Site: brandenburg
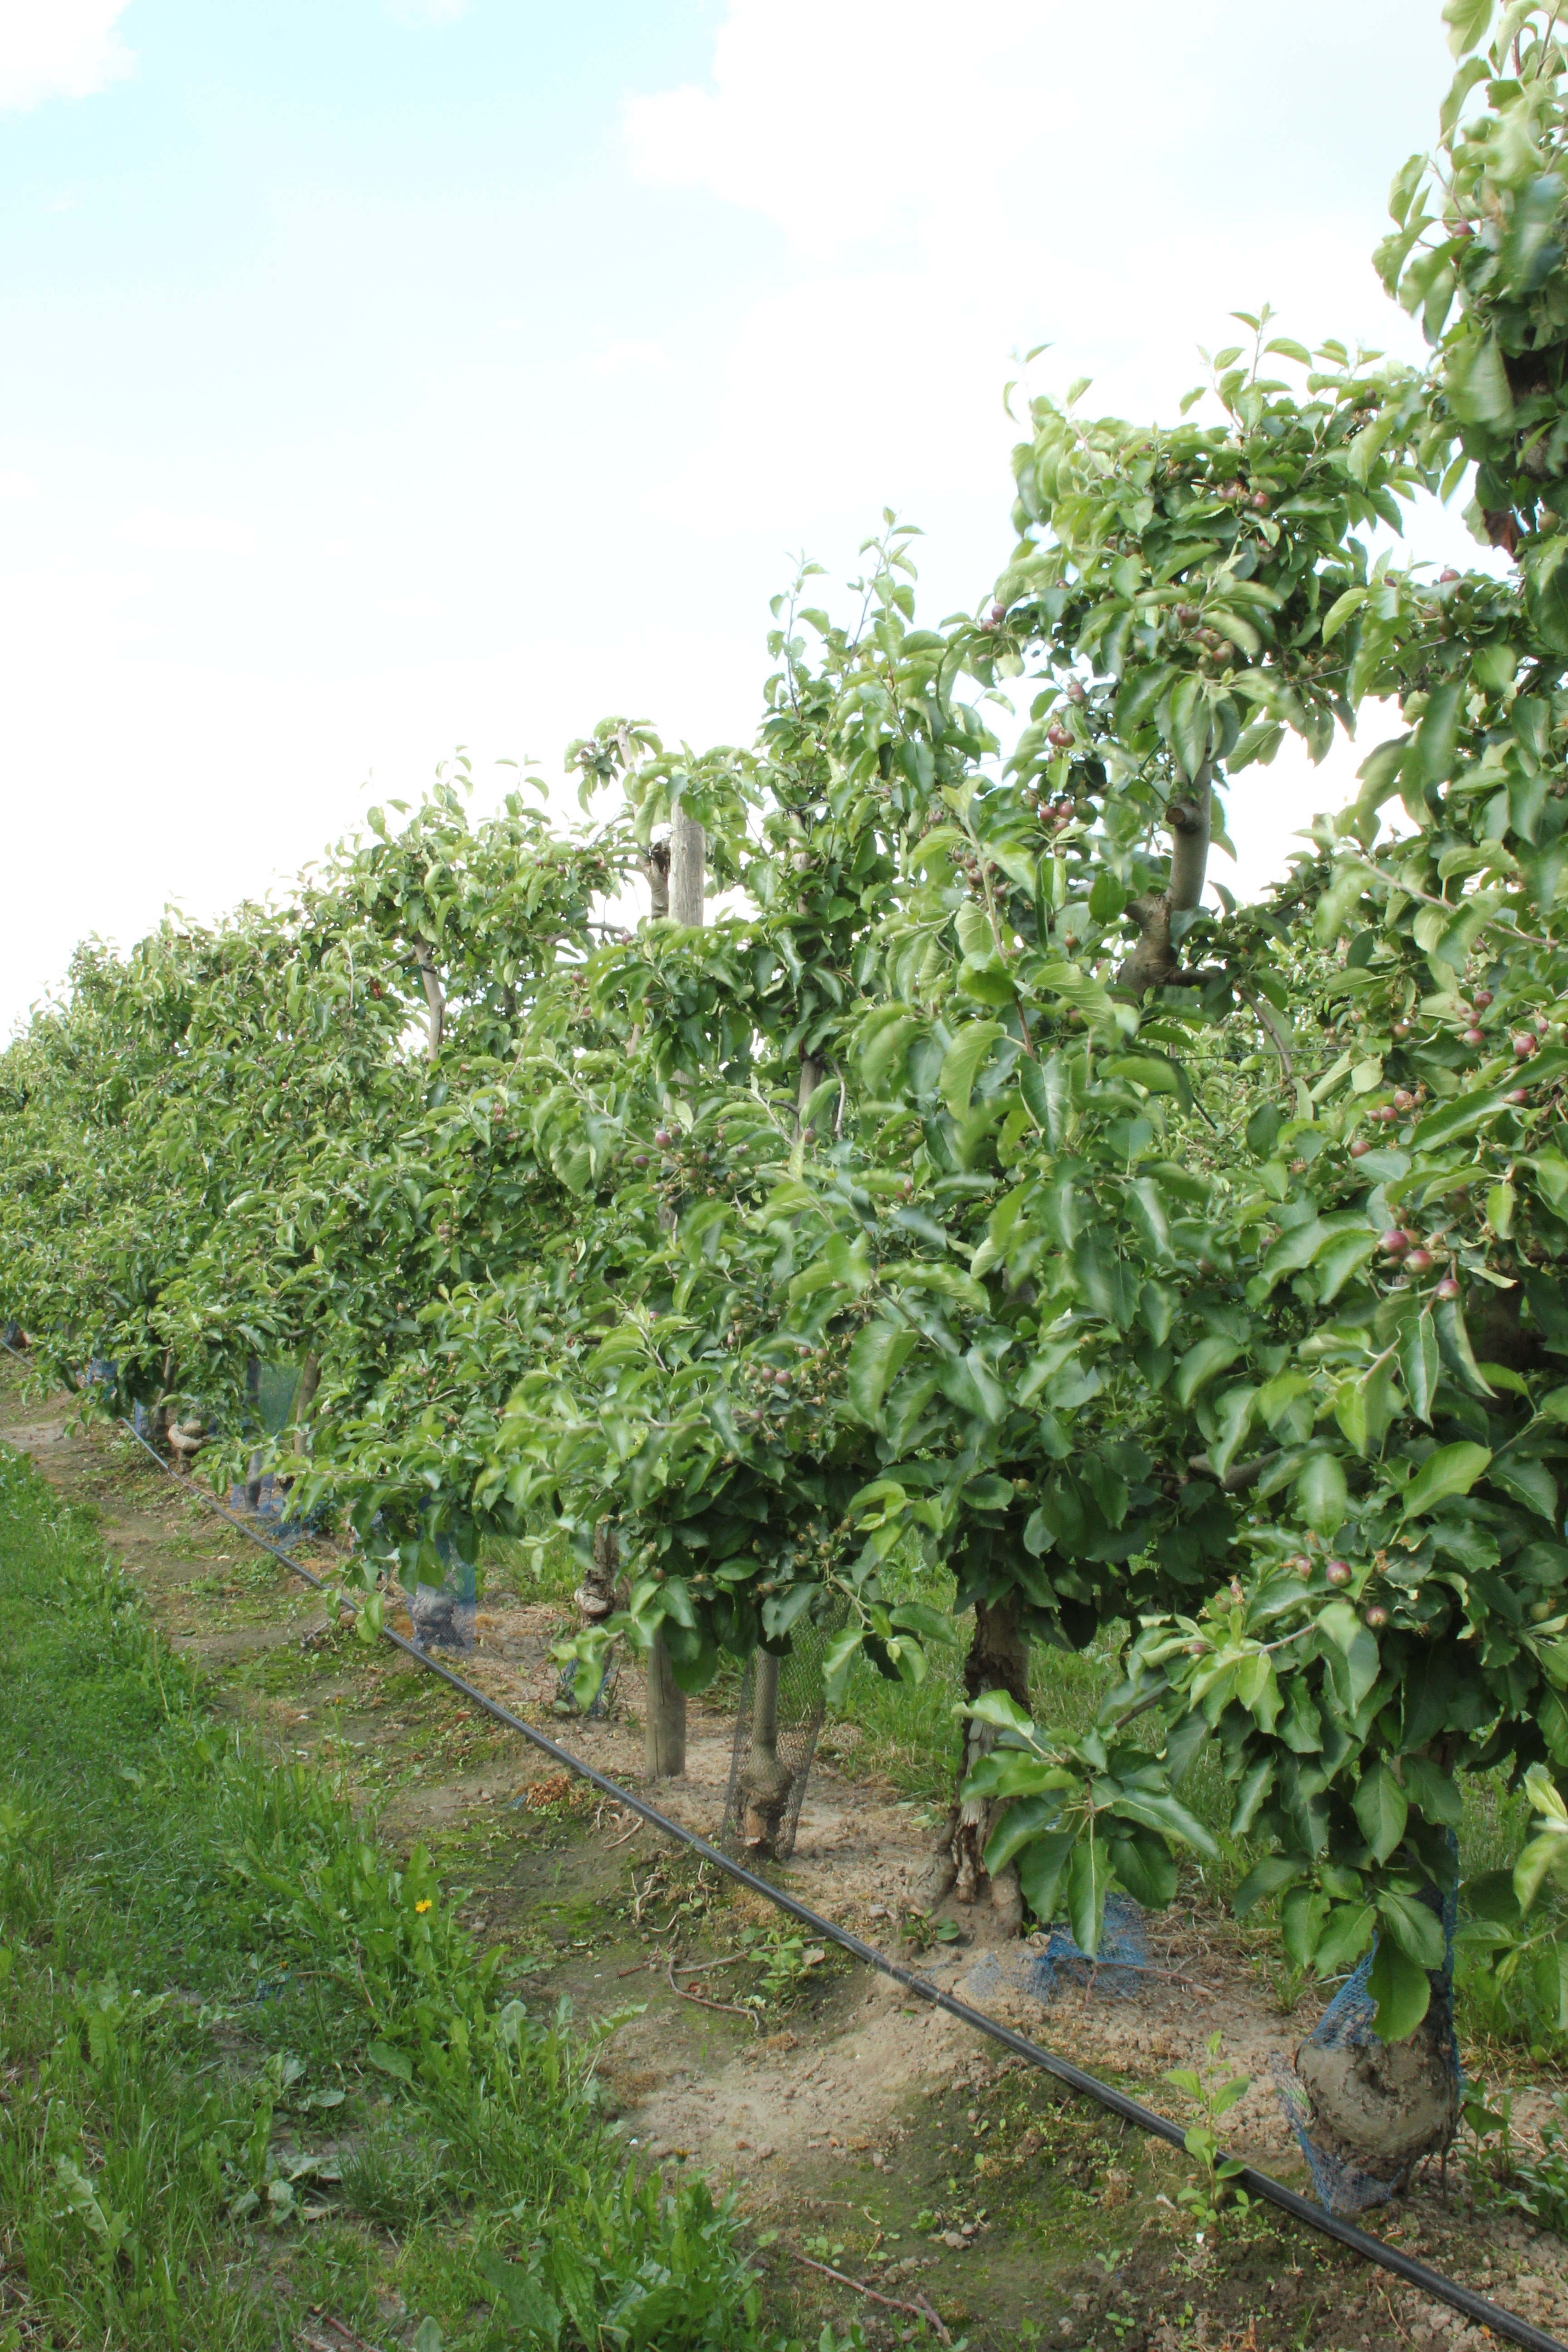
Growth stage (BBCH 72): Development of fruit